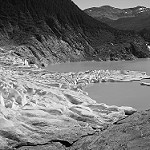
Label: B & W